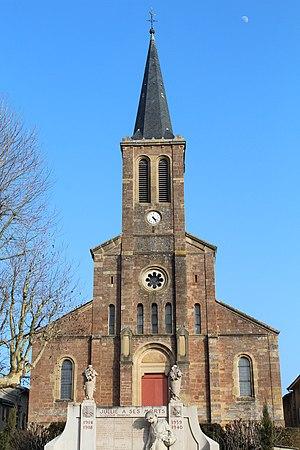
Église de l'Assomption de Jullié.
Jullié est une commune française située dans le département du Rhône, en région Auvergne-Rhône-Alpes.